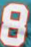
Number: 8